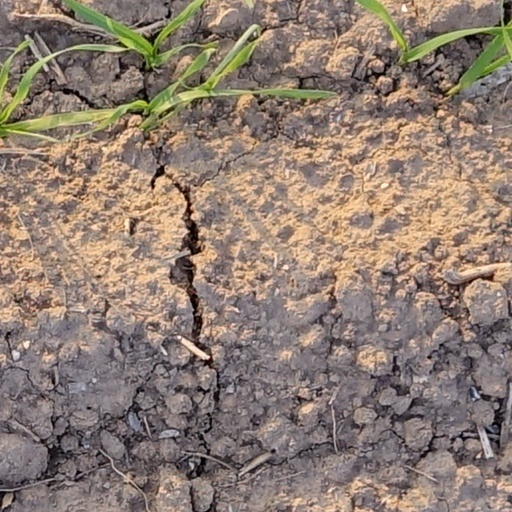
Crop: wheat